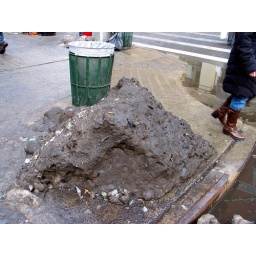
A mountain of dirty snow and cigarette butts. A good reason not to like snow in the big city.